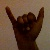
The image shows a hand gesture representing the letter 'Y' in Indian Sign Language.